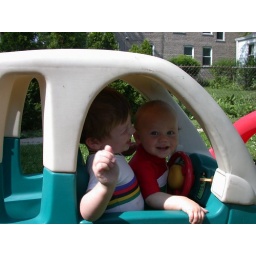
boys in a car 002